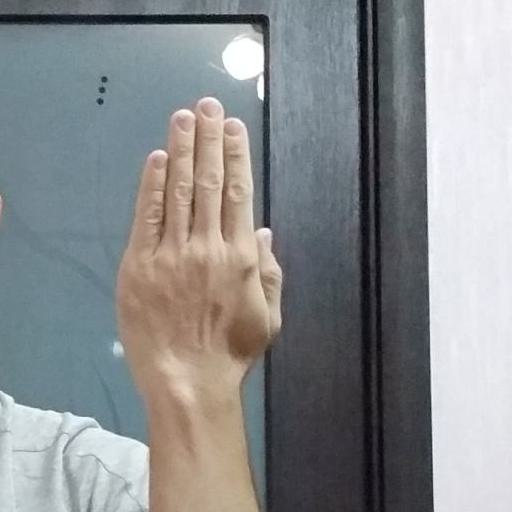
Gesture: stop_inverted